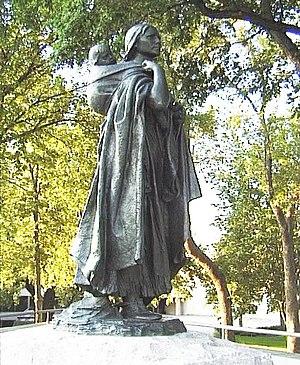
Sacagawea, née aux alentours de 1788 en Idaho et morte en 1812 au Dakota du Sud à l'âge de 24 ans environ, est une Amérindienne issue de la tribu des Shoshones. Les mystères qui l'entourent sont si nombreux que même son nom demeure incertain : Sacagawea, Sacajawea ou encore Sakakawea.
L’expédition Lewis et Clark ou expédition de Lewis et Clark est la première expédition américaine à traverser les États-Unis à terre jusqu'à la côte pacifique. Thomas Jefferson, troisième président des États-Unis de 1801 à 1809, avait convaincu le Congrès d'attribuer 2 500 dollars de l'époque au projet.
Cette liste recense les femmes mentionnées sur The Dinner Party, une installation artistique de Judy Chicago.